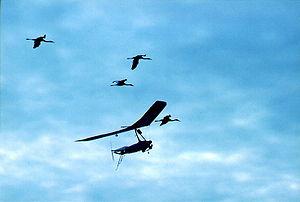
Angelo d'Arrigo, né le 3 avril 1961 à Catane et mort le 26 mars 2006 à Comiso, est un aviateur italien, détenant un certain nombre de records du monde de vol, notamment en ULM et deltaplane.